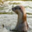
Label: otter